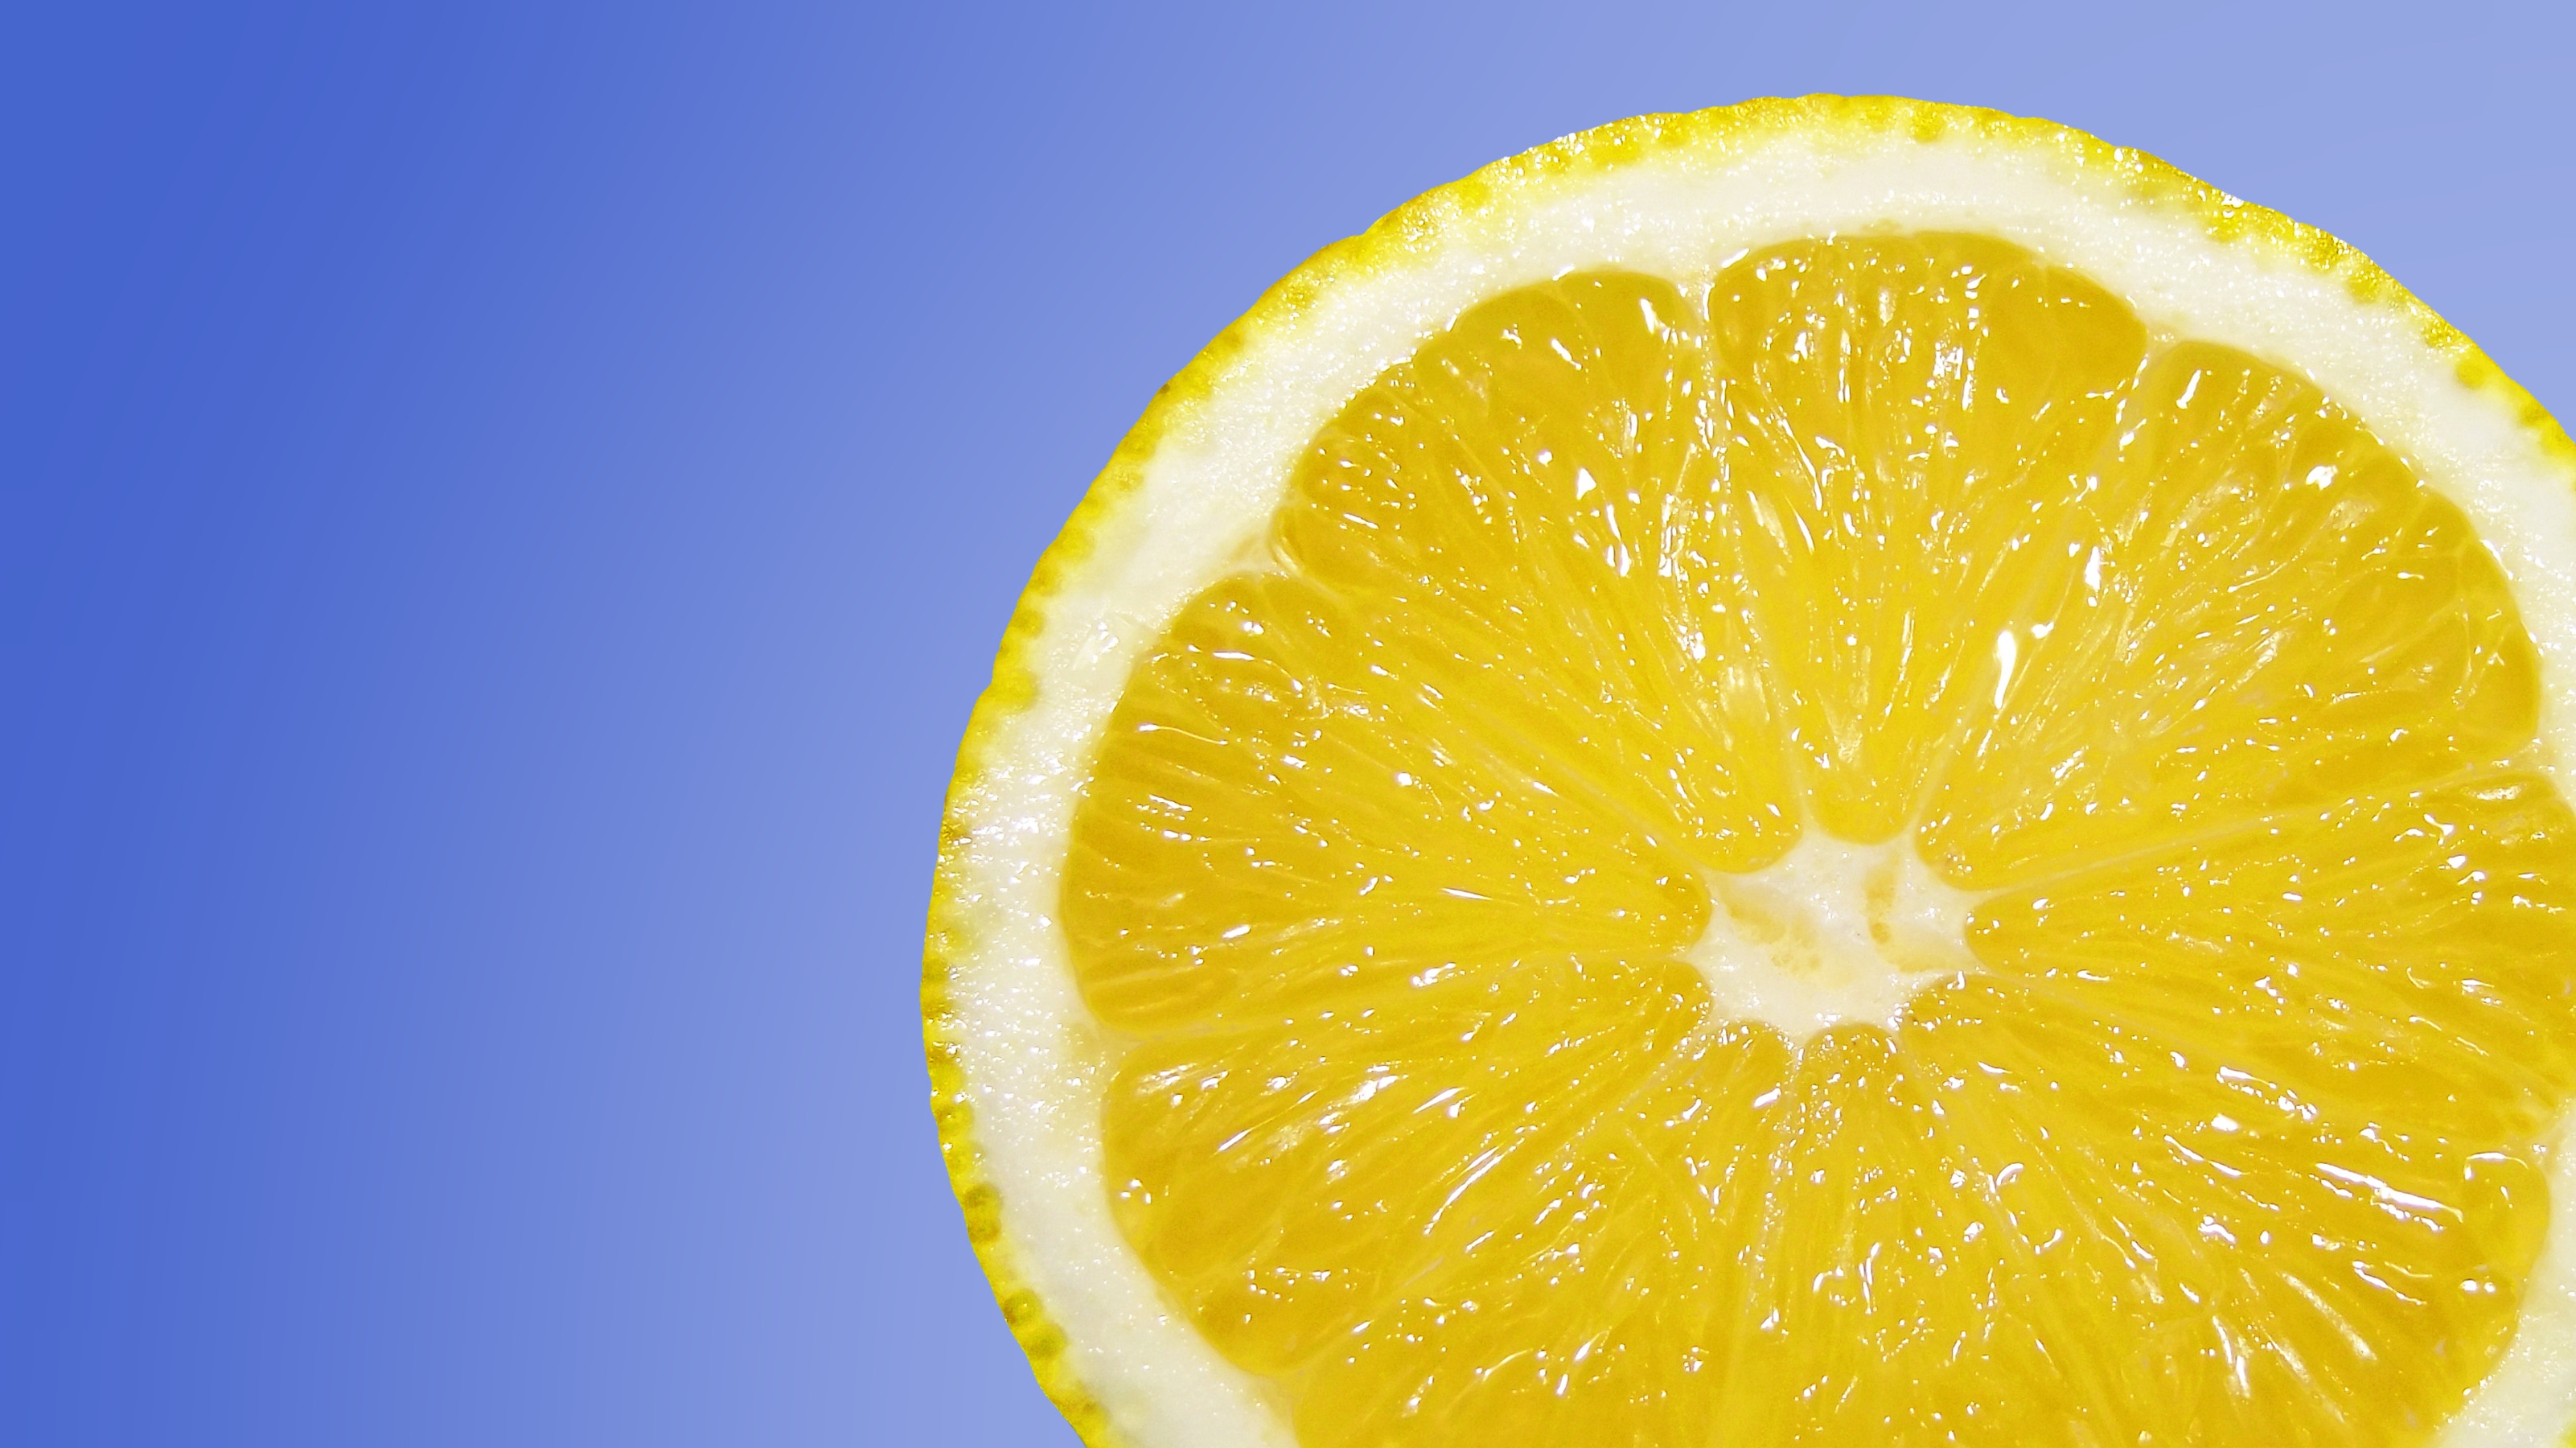
plant, fruit, orange, food, produce, lemon, juice, citron, citrus, flowering plant, citrus fruit, southern fruit, land plant, sweet lemon, tangelo, lemon lime, vitamine c